Milano Bovisa railway station

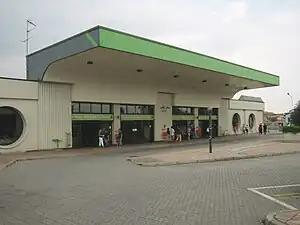

Milano Bovisa is a railway station in Bovisa, Milan, Italy. It opened in 1879 and is now one of the key nodes of the Milan suburban railway service, and of the Trenord regional network in northern Lombardy. It is located in Piazza Emilio Alfieri.